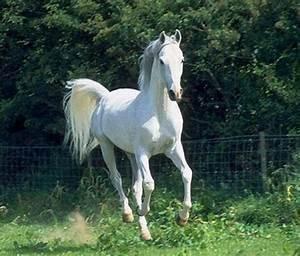
horse